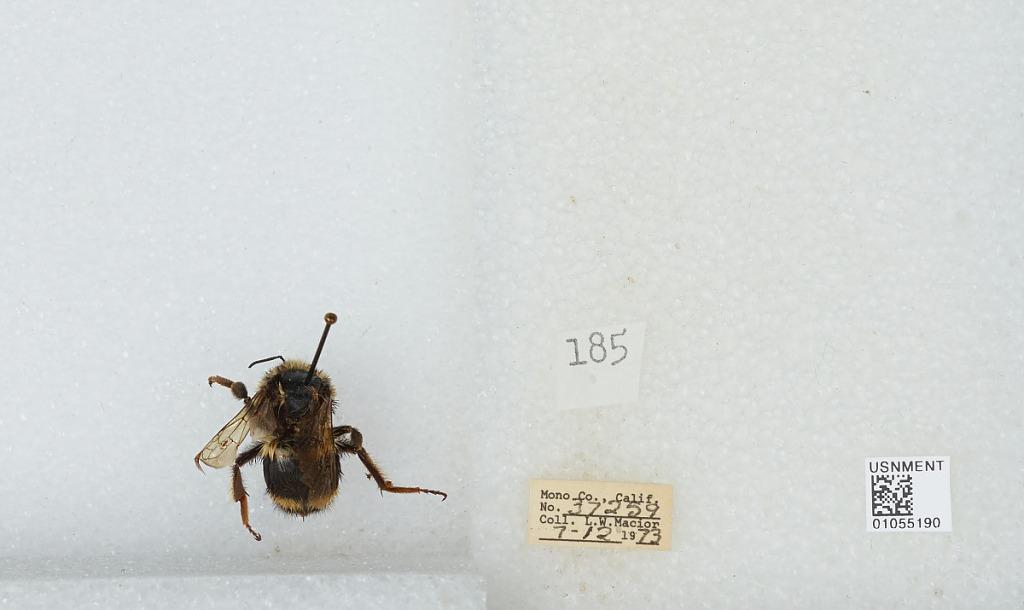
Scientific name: Bombus bifarius nearcticus
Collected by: L. Macior
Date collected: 1973-7-12
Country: United States
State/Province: California
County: Mono
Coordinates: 37.92, -118.87